Macedonian Federative Organization

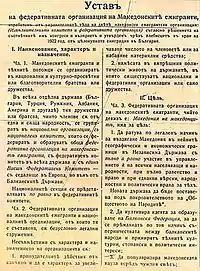
The statute of MFO.

The Macedonian Federative Organization (Bulgarian and Macedonian: Македонска федеративна организация/организација; MFO/МФО) was established in Sofia in 1921 by former Internal Macedonian Revolutionary Organization (IMRO) left-wing's activists.